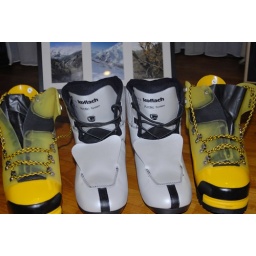
The outer yellow plastic shell in complemented by the insulated inner boot.